Island Drive

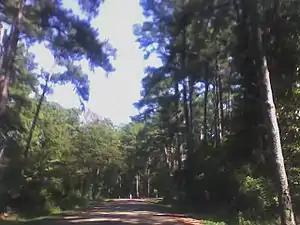
Island Drive

Island Drive is a small road in Jamestown, Virginia. The road, which is a part of Colonial National Historical Park, has a three-mile short route, and a five mile long route. It shows the natural environment that was encountered by the original Jamestown settlers, with large oil paintings depicting activities of the early colonists, including tobacco growing, farming, pottery, and lumbering.